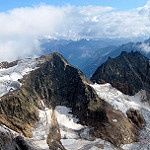
Label: mountain